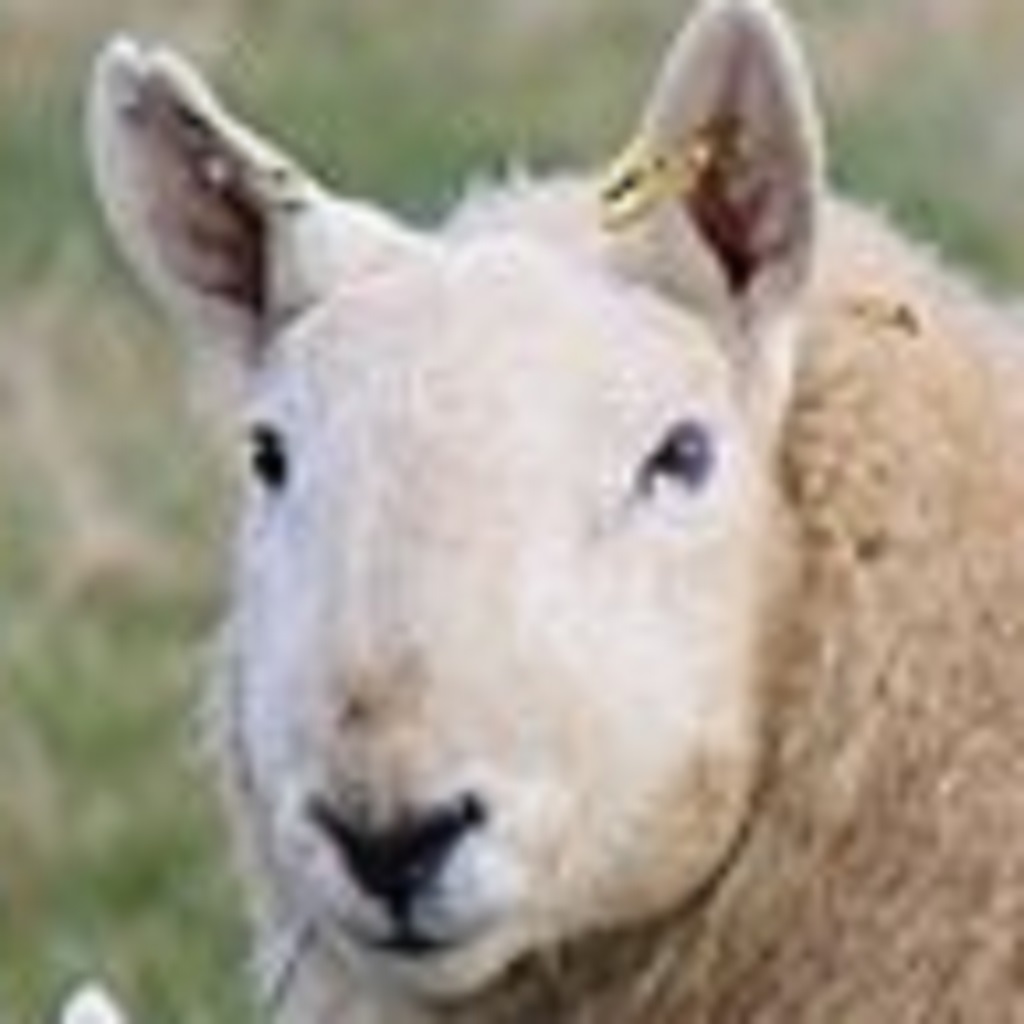
Label: no pain